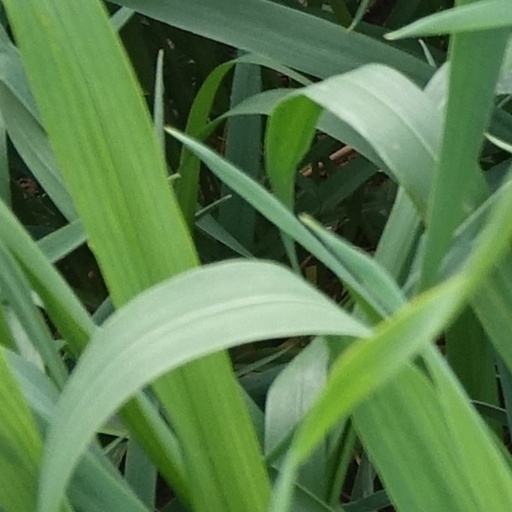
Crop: wheat